The Colours of Animals

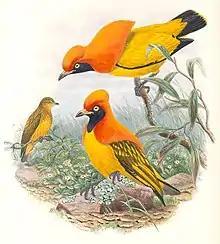
An aesthetic sense? Two males displaying to a female masked bowerbird, "Sericulus aureus", illustrated by John Gould (1804–1881)

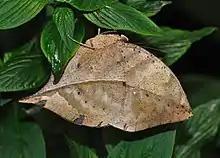
"Most perfect concealment": "Kallima inachus", the "dead leaf" butterfly

The co-discoverer of natural selection Alfred Russel Wallace, reviewing Poulton in "Nature", was interested by Poulton's observations on thin films producing iridescence: "In some cases dried insects lose some of their metallic colours, but these reappear when the specimen is dipped in water." However, Wallace objected to Poulton's suggestion that arctic birds and mammals are white to reduce heat loss by radiation, for which he argued there was no evidence in favour, while a thicker "covering, such as actually occurs in all arctic animals" would reduce heat loss effectively, and could be observed to do so.